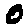
Label: 0